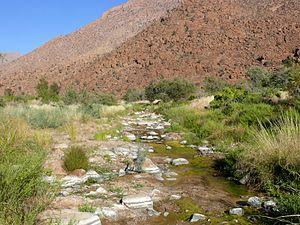
Intérieur du massif du Brandberg
Le massif du Brandberg est un massif montagneux abritant le point culminant de la Namibie, le Königstein. Ce massif est également connu pour ses très nombreux sites de peintures rupestres.